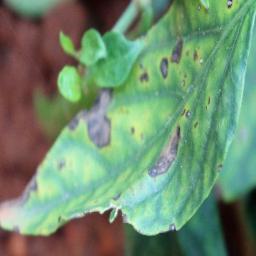
Label: cercospora